Scleromochlus

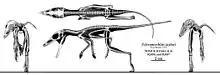
Hypothetical skeletal diagram

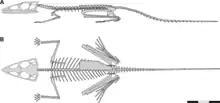
Skeletal reconstruction as a basal archosauriform (from Bennett, 2020)

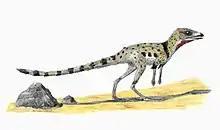
Life restoration of "Scleromochlus" as a lagerpetid-like pterosauromorph (following Foffa, 2022)

A lightly built cursorial animal, its phylogenetic position has been debated; as different analyses have found it to be either the basal-most ornithodiran, the sister-taxon to Pterosauria, or a basal member of Avemetatarsalia that lies outside of Ornithodira. In the phylogenetic analyses conducted by Nesbitt "et al." (2017) "Scleromochlus" was recovered either as a basal member of Dinosauromorpha or as a non-aphanosaurian, non-pterosaur basal avemetatarsalian. However, the authors stressed that scoring "Scleromochlus" was challenging given the small size and poor preservation of the fossils, and stated that it could not be scored for many of the important characters that optimize near the base of Avemetatarsalia.